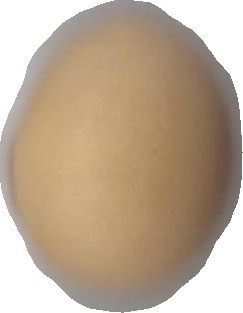
Variety: Grobogan